Pippo Barzizza

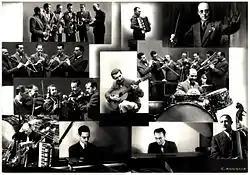
Cetra Orchestra, 40s. 27 members.

In 1948 he composed the soundtrack for "Fifa e Arena" with Totò and Isa. His "Paquito Lindo" set a sales record for 78 rpm sides. "Ay Nicolete" was another hit. He made many tracks with Totò, including "The Turk from Naples", "Six wives of Bluebeard", "Misery and Nobility", "Totò to Hell". With Macario, Walter Chiari, Marcello Marchesi and other actors. In 1949 he won the Silver Microphone Award as best Italian Orchestra. "The enormous discography of Cetra Orchestra with Barzizza between 1936 and the late 1948 has not rebuilt yet, because of difficulties with such a huge opera. Bombing of Second World War destroyed the archives of Italian labels, with original sheets. In a comment Barzizza spoke of about 3500 78 rpm discs; this means almost 7000 sides, referring to his production between 1931 and 1936.